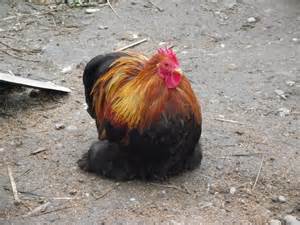
Label: chicken